Moves like Jagger

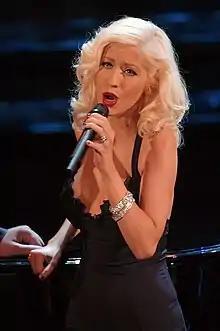
The song made Aguilera only the second female artist to have a number-one single in the 1990s, 2000s and 2010s and fourth for all females.

On July 9, 2011, "Moves like Jagger" debuted at number eight on the United States "Billboard" Hot 100, and topped the chart on September 10, 2011, as the greatest airplay gainer for the third consecutive week. It spent 10 weeks in the top three. For Maroon 5, the song became their first number one and top 10 on their chart since "Makes Me Wonder" in 2007. For Aguilera, the song became her fifth number one, and was her first since "Lady Marmalade" in 2001. Aguilera joined Janet Jackson, Madonna and Britney Spears as the fourth female artist to top the Hot 100 over three decades. During the week of October 1, 2011, the song advanced to number one on the Hot 100 Airplay. By March 2013, it had sold over 6 million digital copies in the United States.